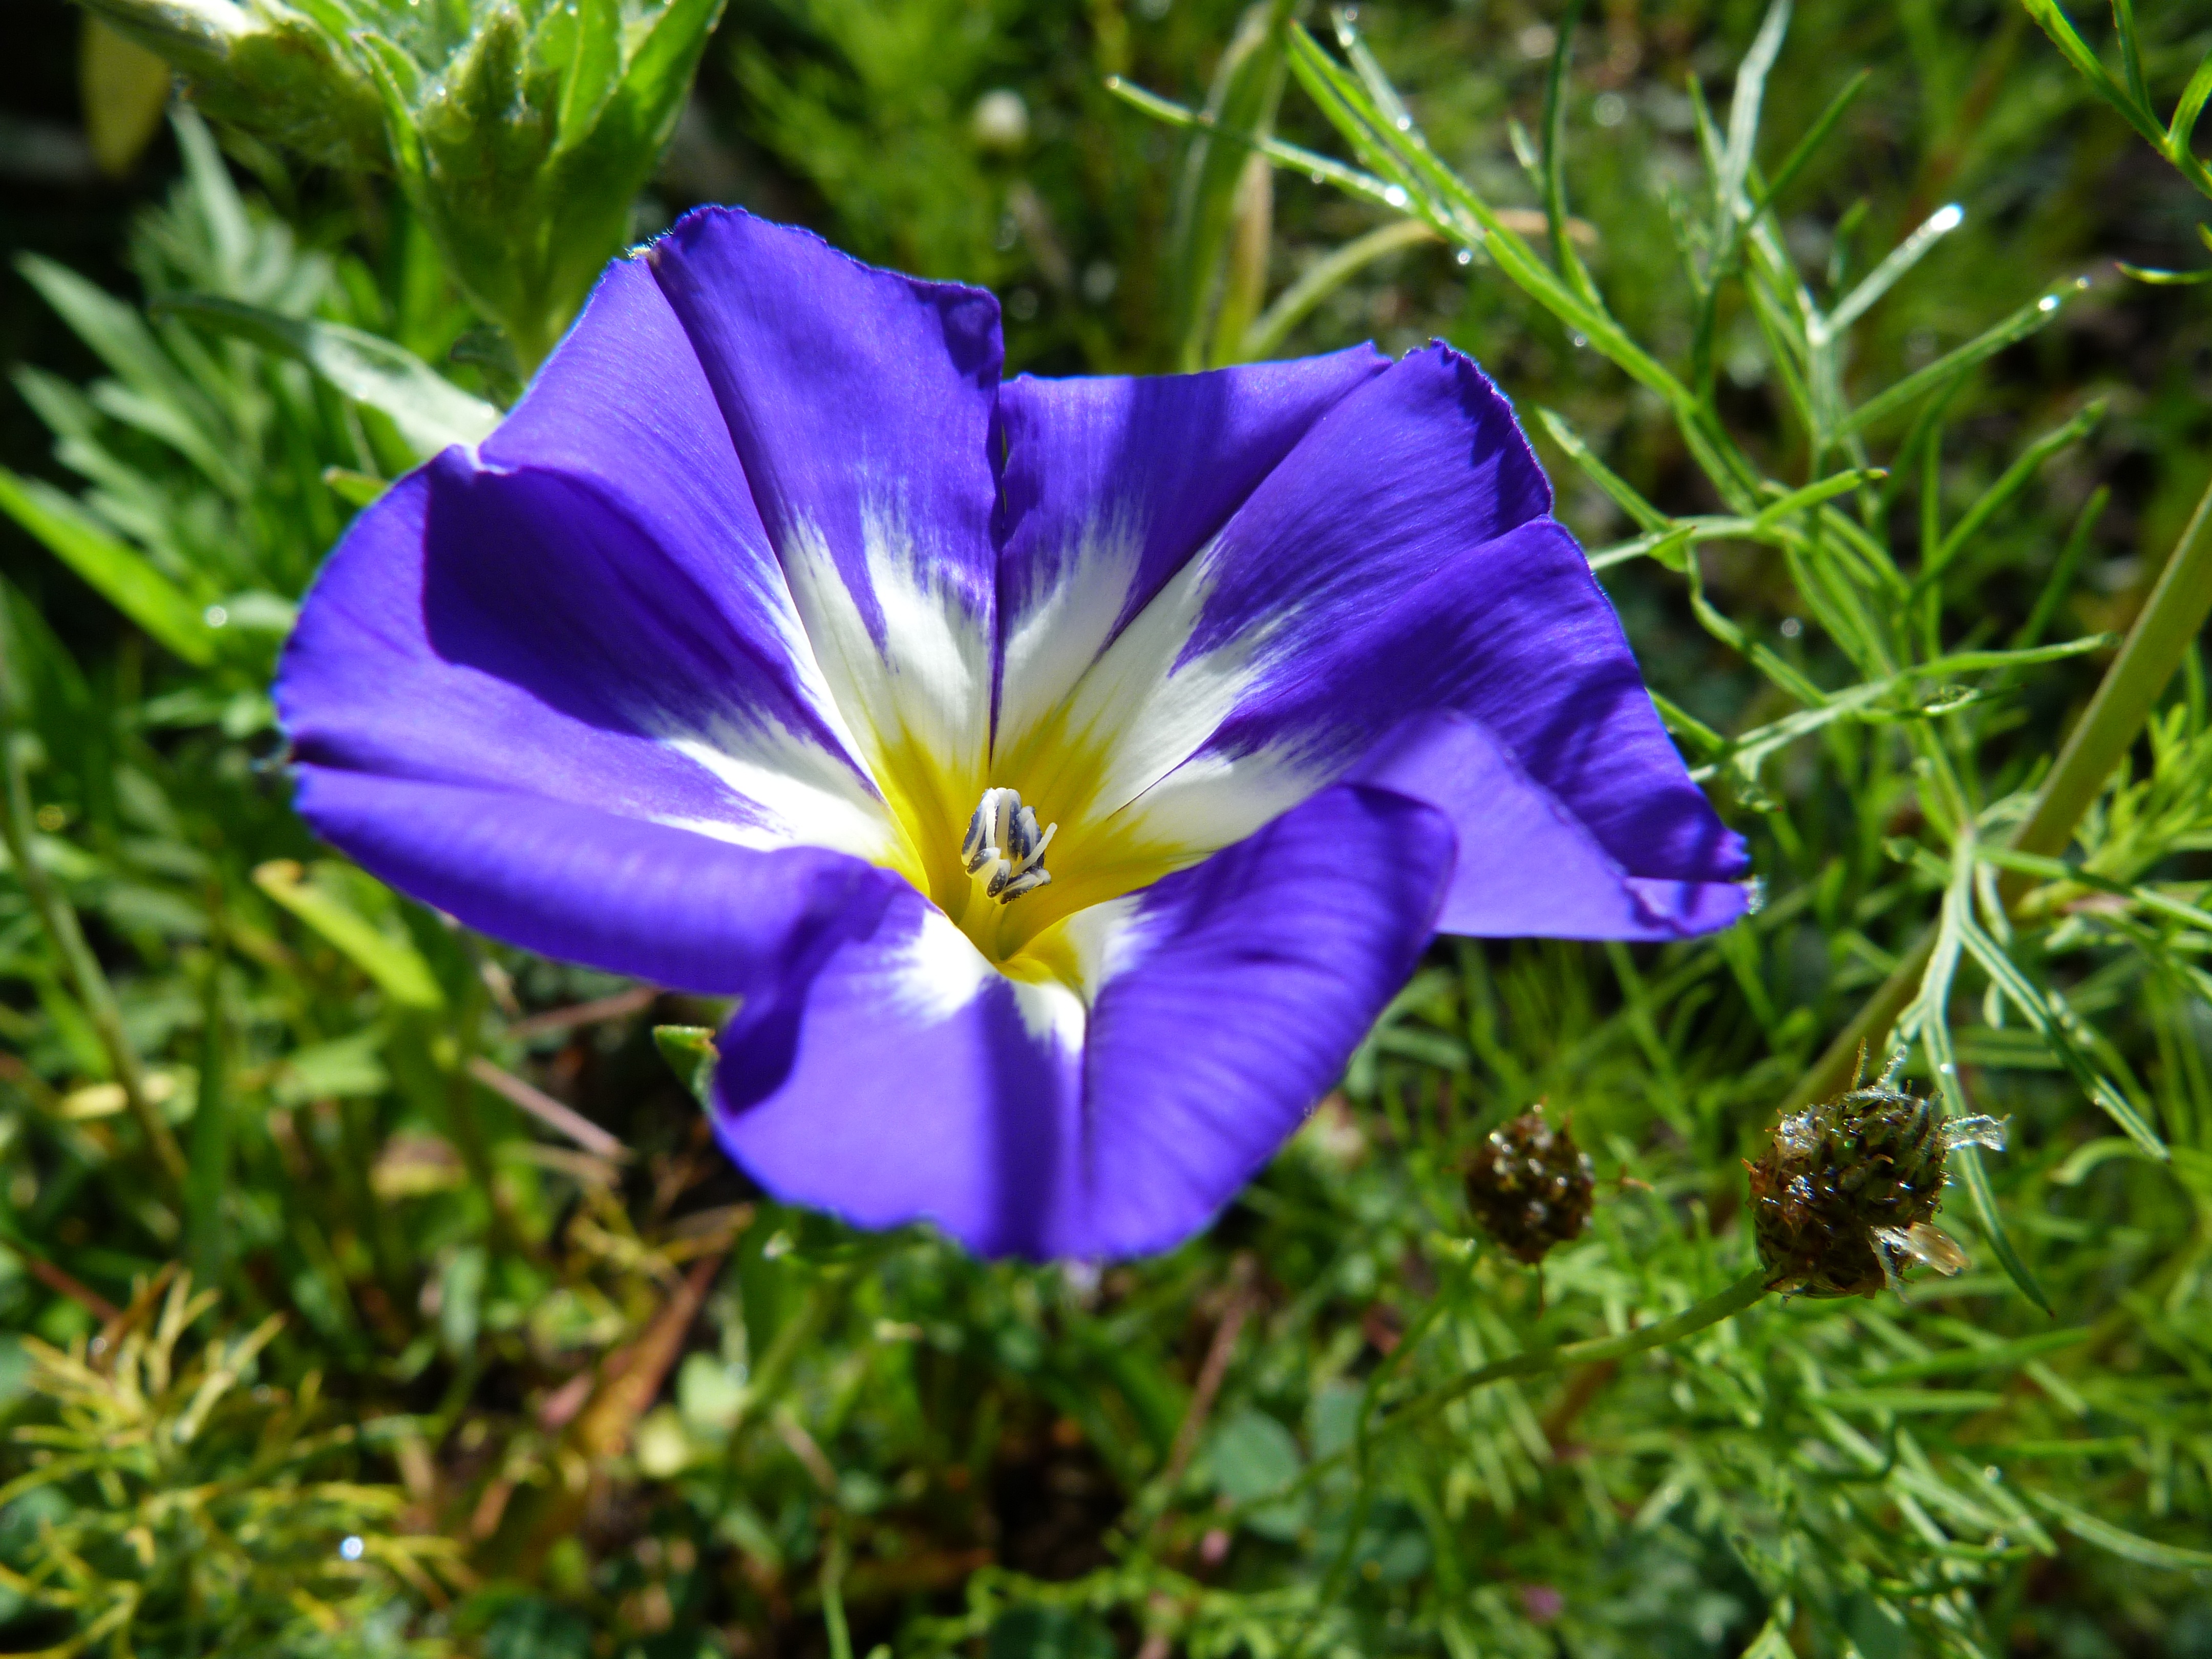
nature, plant, meadow, flower, petal, summer, macro, botany, garden, flora, wildflower, flowers, violet, crocus, macro photography, flowering plant, bellflower family, annual plant, land plant, violet family, morning glory family